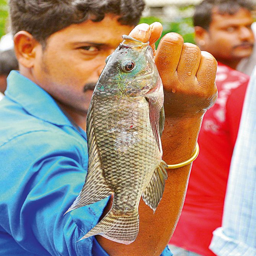
a youth shows the fish he caught